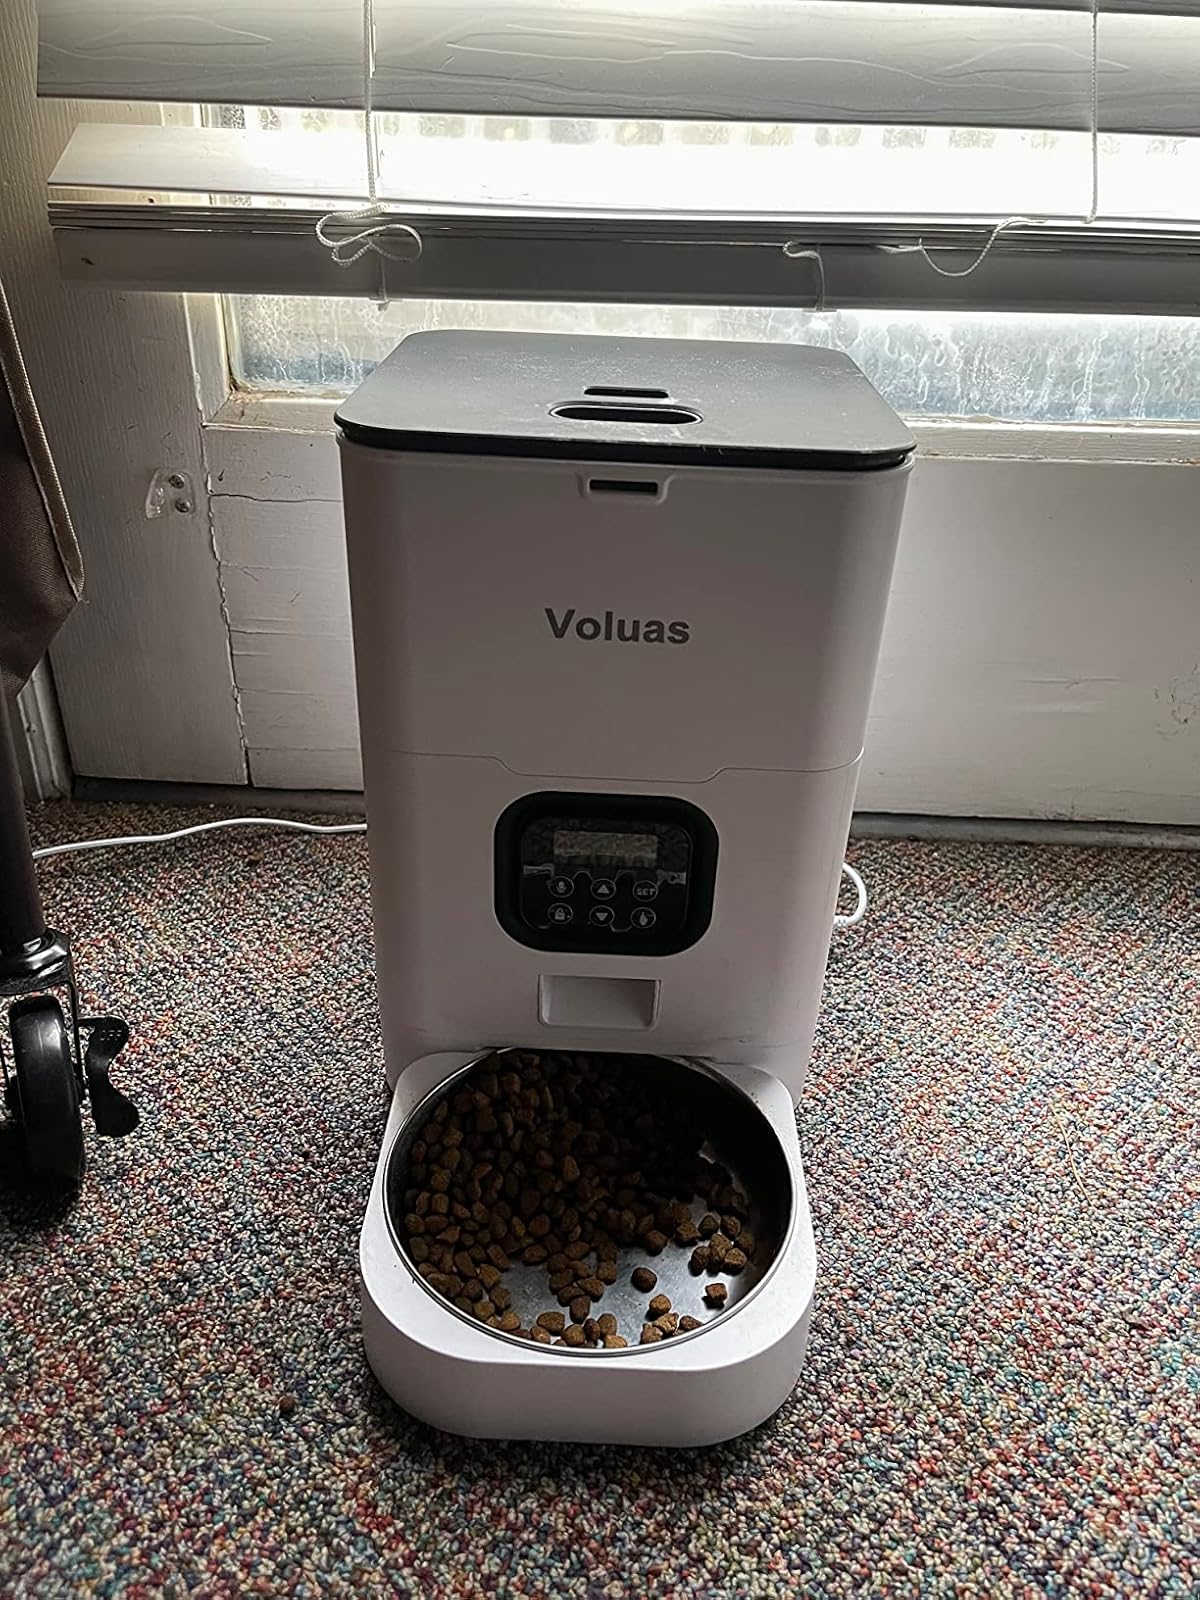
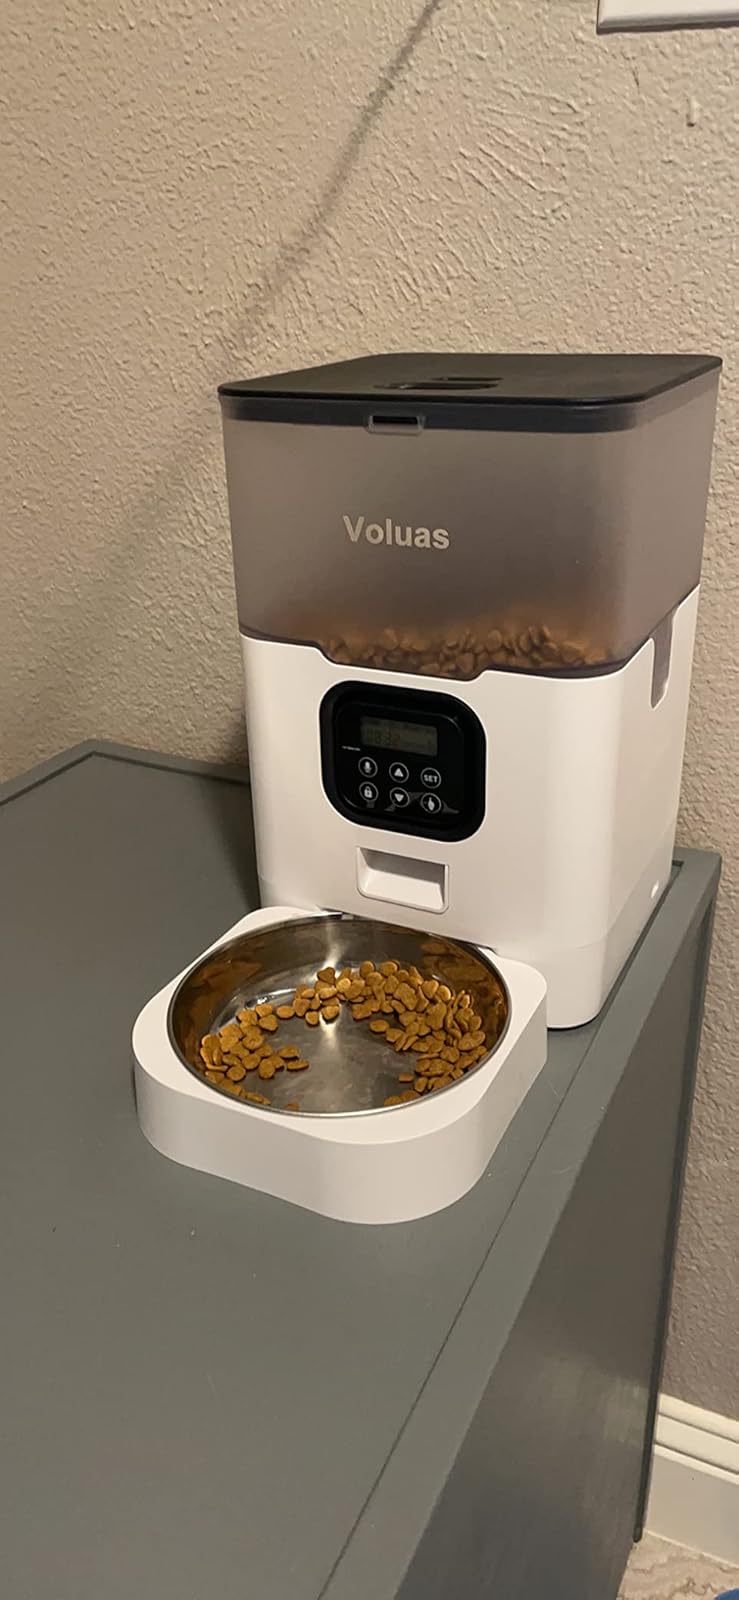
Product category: items_feeder
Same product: no